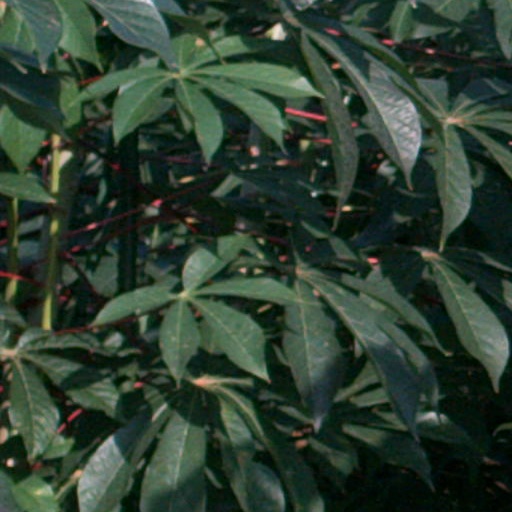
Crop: cassava